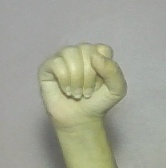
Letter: saad